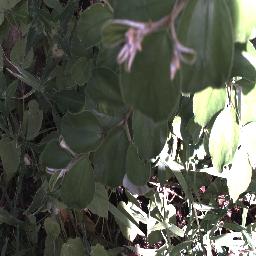
Label: chinee_apple